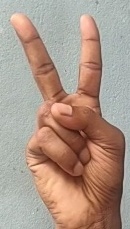
ASL sign: 2